Narmada River

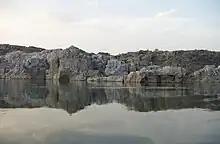
Marble rocks alongside Narmada River

Emerging from the Marble Rocks the river enters its first fertile basin, which extends about , with an average width of , in the south. In the north, the valley is limited to the Barna–Bareli plain terminating at Barkhara Hills opposite Narmadapuram. However, the hills again recede in the Kannod plains. The banks are about high. It is in the first valley of the Narmada that many of its important tributaries from the south join it and bring the waters of the northern slopes of the Satpura Hills. Among them are: the Sher River, Shakkar River, the Dudhi River, the Tawa (biggest tributary) and the Ganjal. The Hiran, the Barna, the Choral, the Karam and the Lohar are the important tributaries joining from the north.